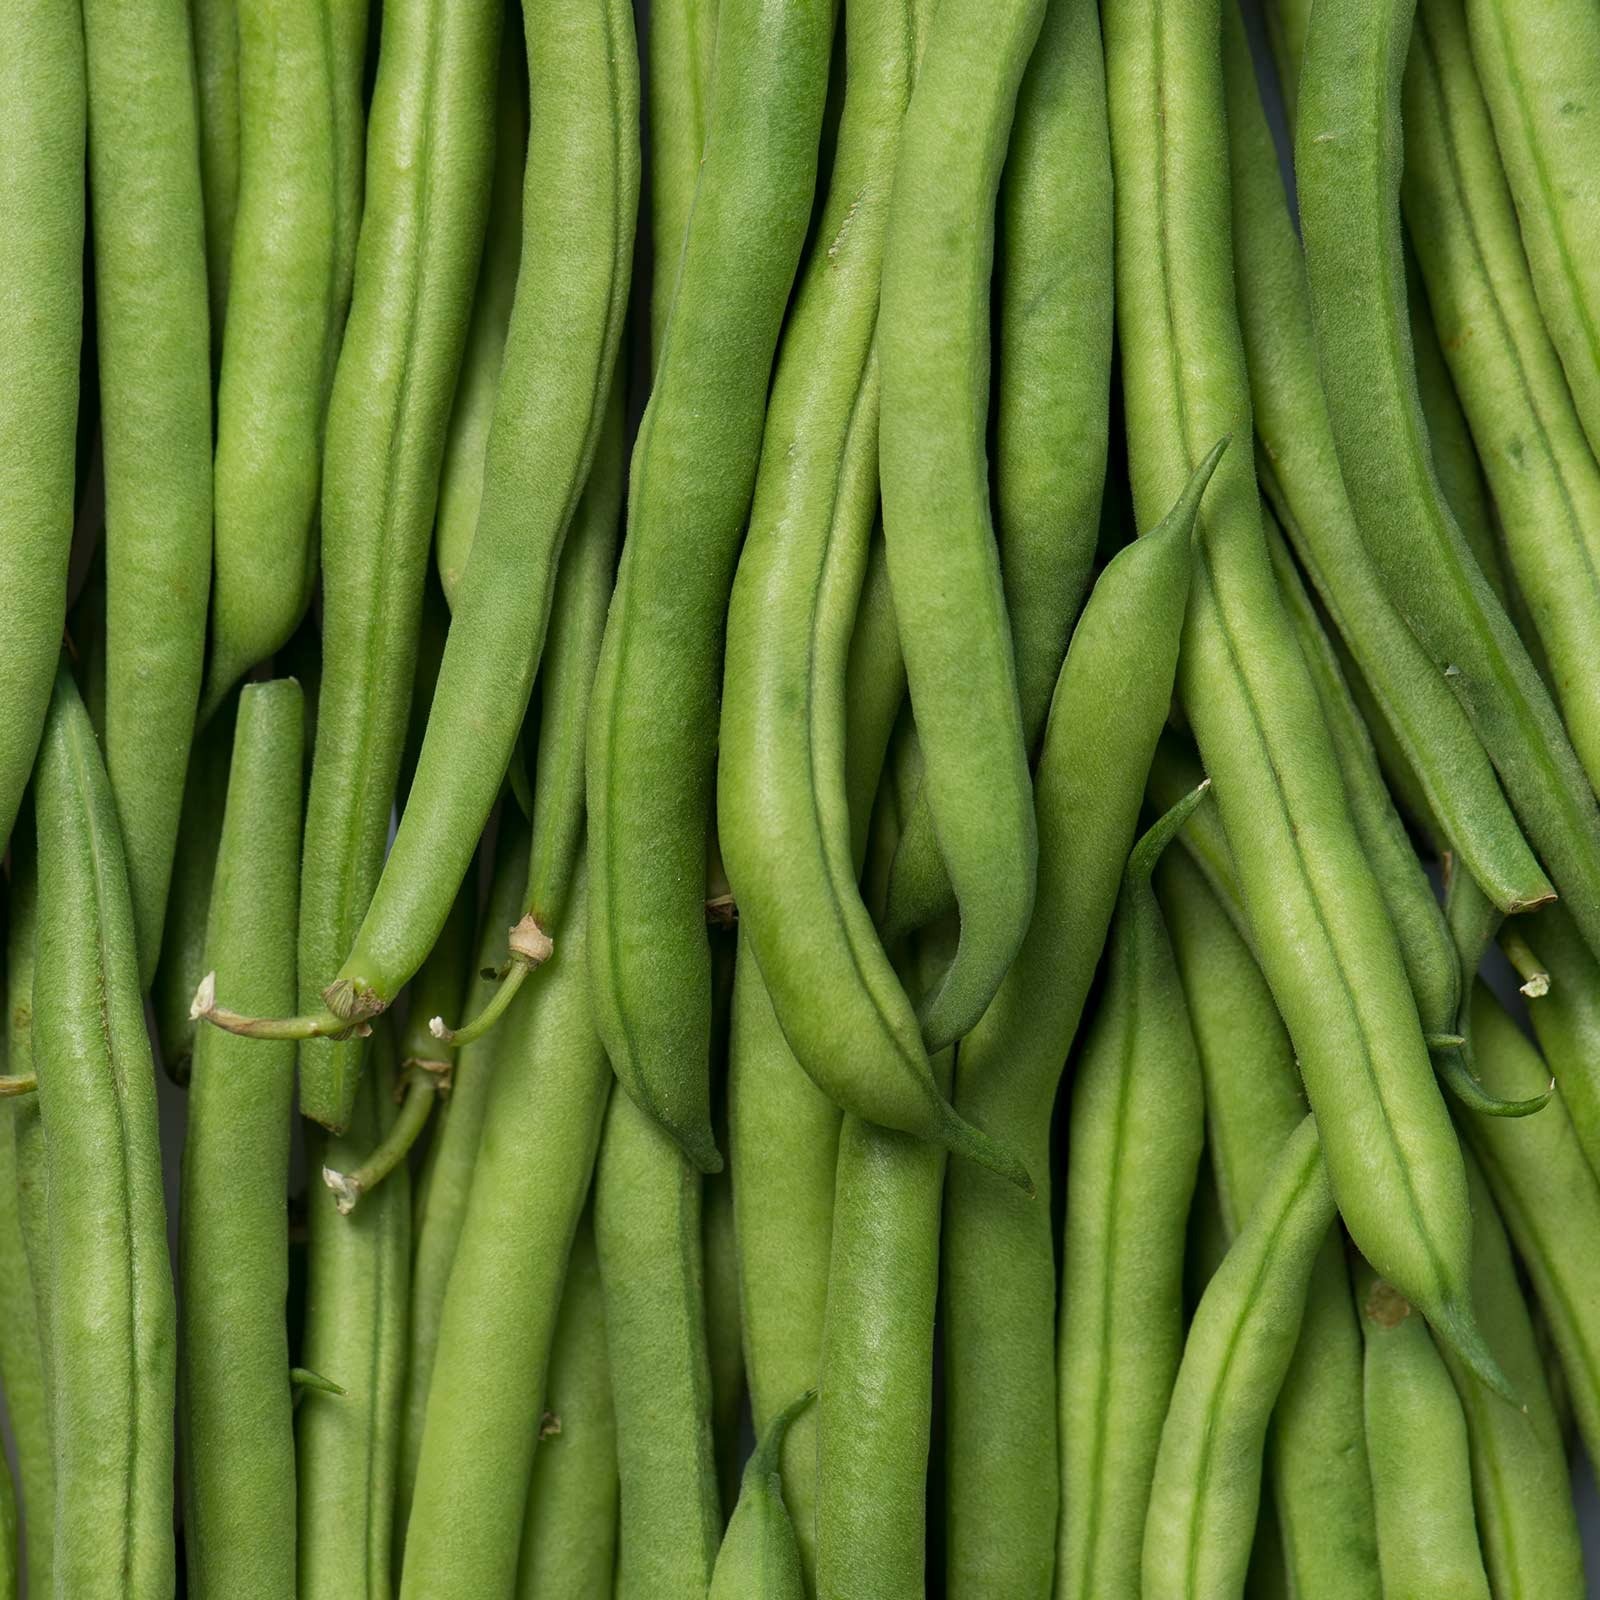
Item Name: Slenderette Bush Bean Seeds - 25 Lb Bulk - Non-GMO, Heirloom Green Snap Bean Seeds - Vegetable Garden Seeds
Bullet Point 1: Bean Seeds - Bush - Slenderette - 25 Lbs - Phaseolus vulgaris
Bullet Point 2: Non-GMO - Heirloom - Open Pollinated - High Germination Rate
Bullet Point 3: Seeds For: Vegetable Gardening
Bullet Point 4: Days to Full Maturity: 53 -- Annual -- USDA Hardiness Zone: Annual Crop, Not Intended To Overwinter
Bullet Point 5: Mountain Valley Seed Company Brand - Premium Quality Seeds
Product Description: Slenderette Bush Bean Garden Seeds. Phaseolus vulgaris. Plant 1 to 2 weeks after last frost and when temperatures are warm. To produce beans all season, sow a new crop every 7 - 14 days up to 60 days before first fall frost. Slenderette beans, are not cold tolerant. Soil needs to be at least 65 degrees. Harvest when the pods are firm, crisp and fully elongated, but before the seed within the pod has developed significantly. Height - 2 to 3 inches. Spacing - 4 to 6 inches. Spread - 10 inches. Planting Depth - 1 1/2 inches. Growth Habit - Upright. Bush beans require full sun and well-drained soil. Good air circulation around bush bean plants is essential, especially for late shelling or dry type beans, as they are very susceptible to fungal diseases which prevail later in the season. Bush beans are light feeders; compost or well-rotted manures worked into the soil at the time of planting is sufficient.
Value: nan
Unit: None

Price: 116.34